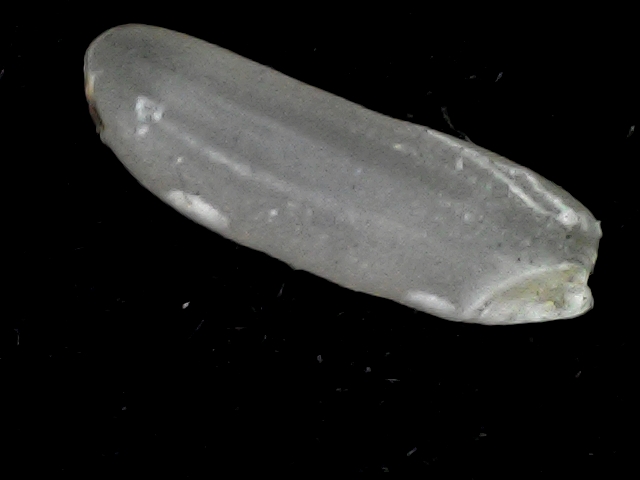
Rice variety: BD87